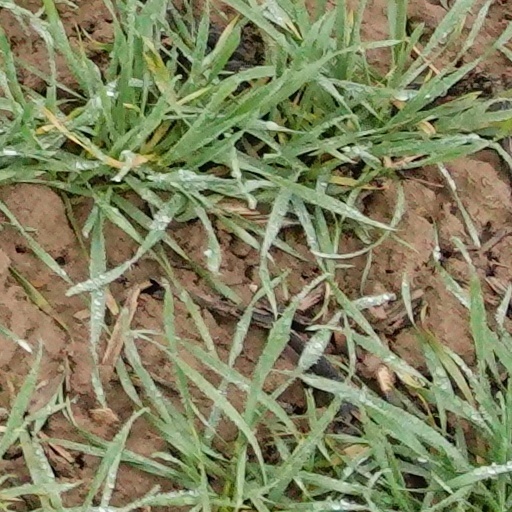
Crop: wheat